2022 World Athletics U20 Championships

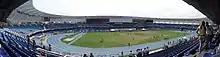
Pascual Guerrero Stadium in 2013

The main venue for the competitions was the Pascual Guerrero Olympic Stadium with capacity for 35,405 spectators, while the Pedro Grajales Athletics Stadium was used for training sessions.